Rotax

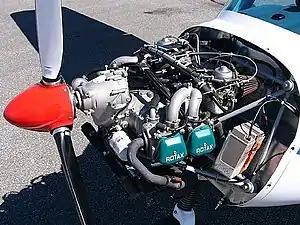
Rotax 912 installation

Rotax engines designed specifically for light aircraft include both four-stroke and two-stroke models.